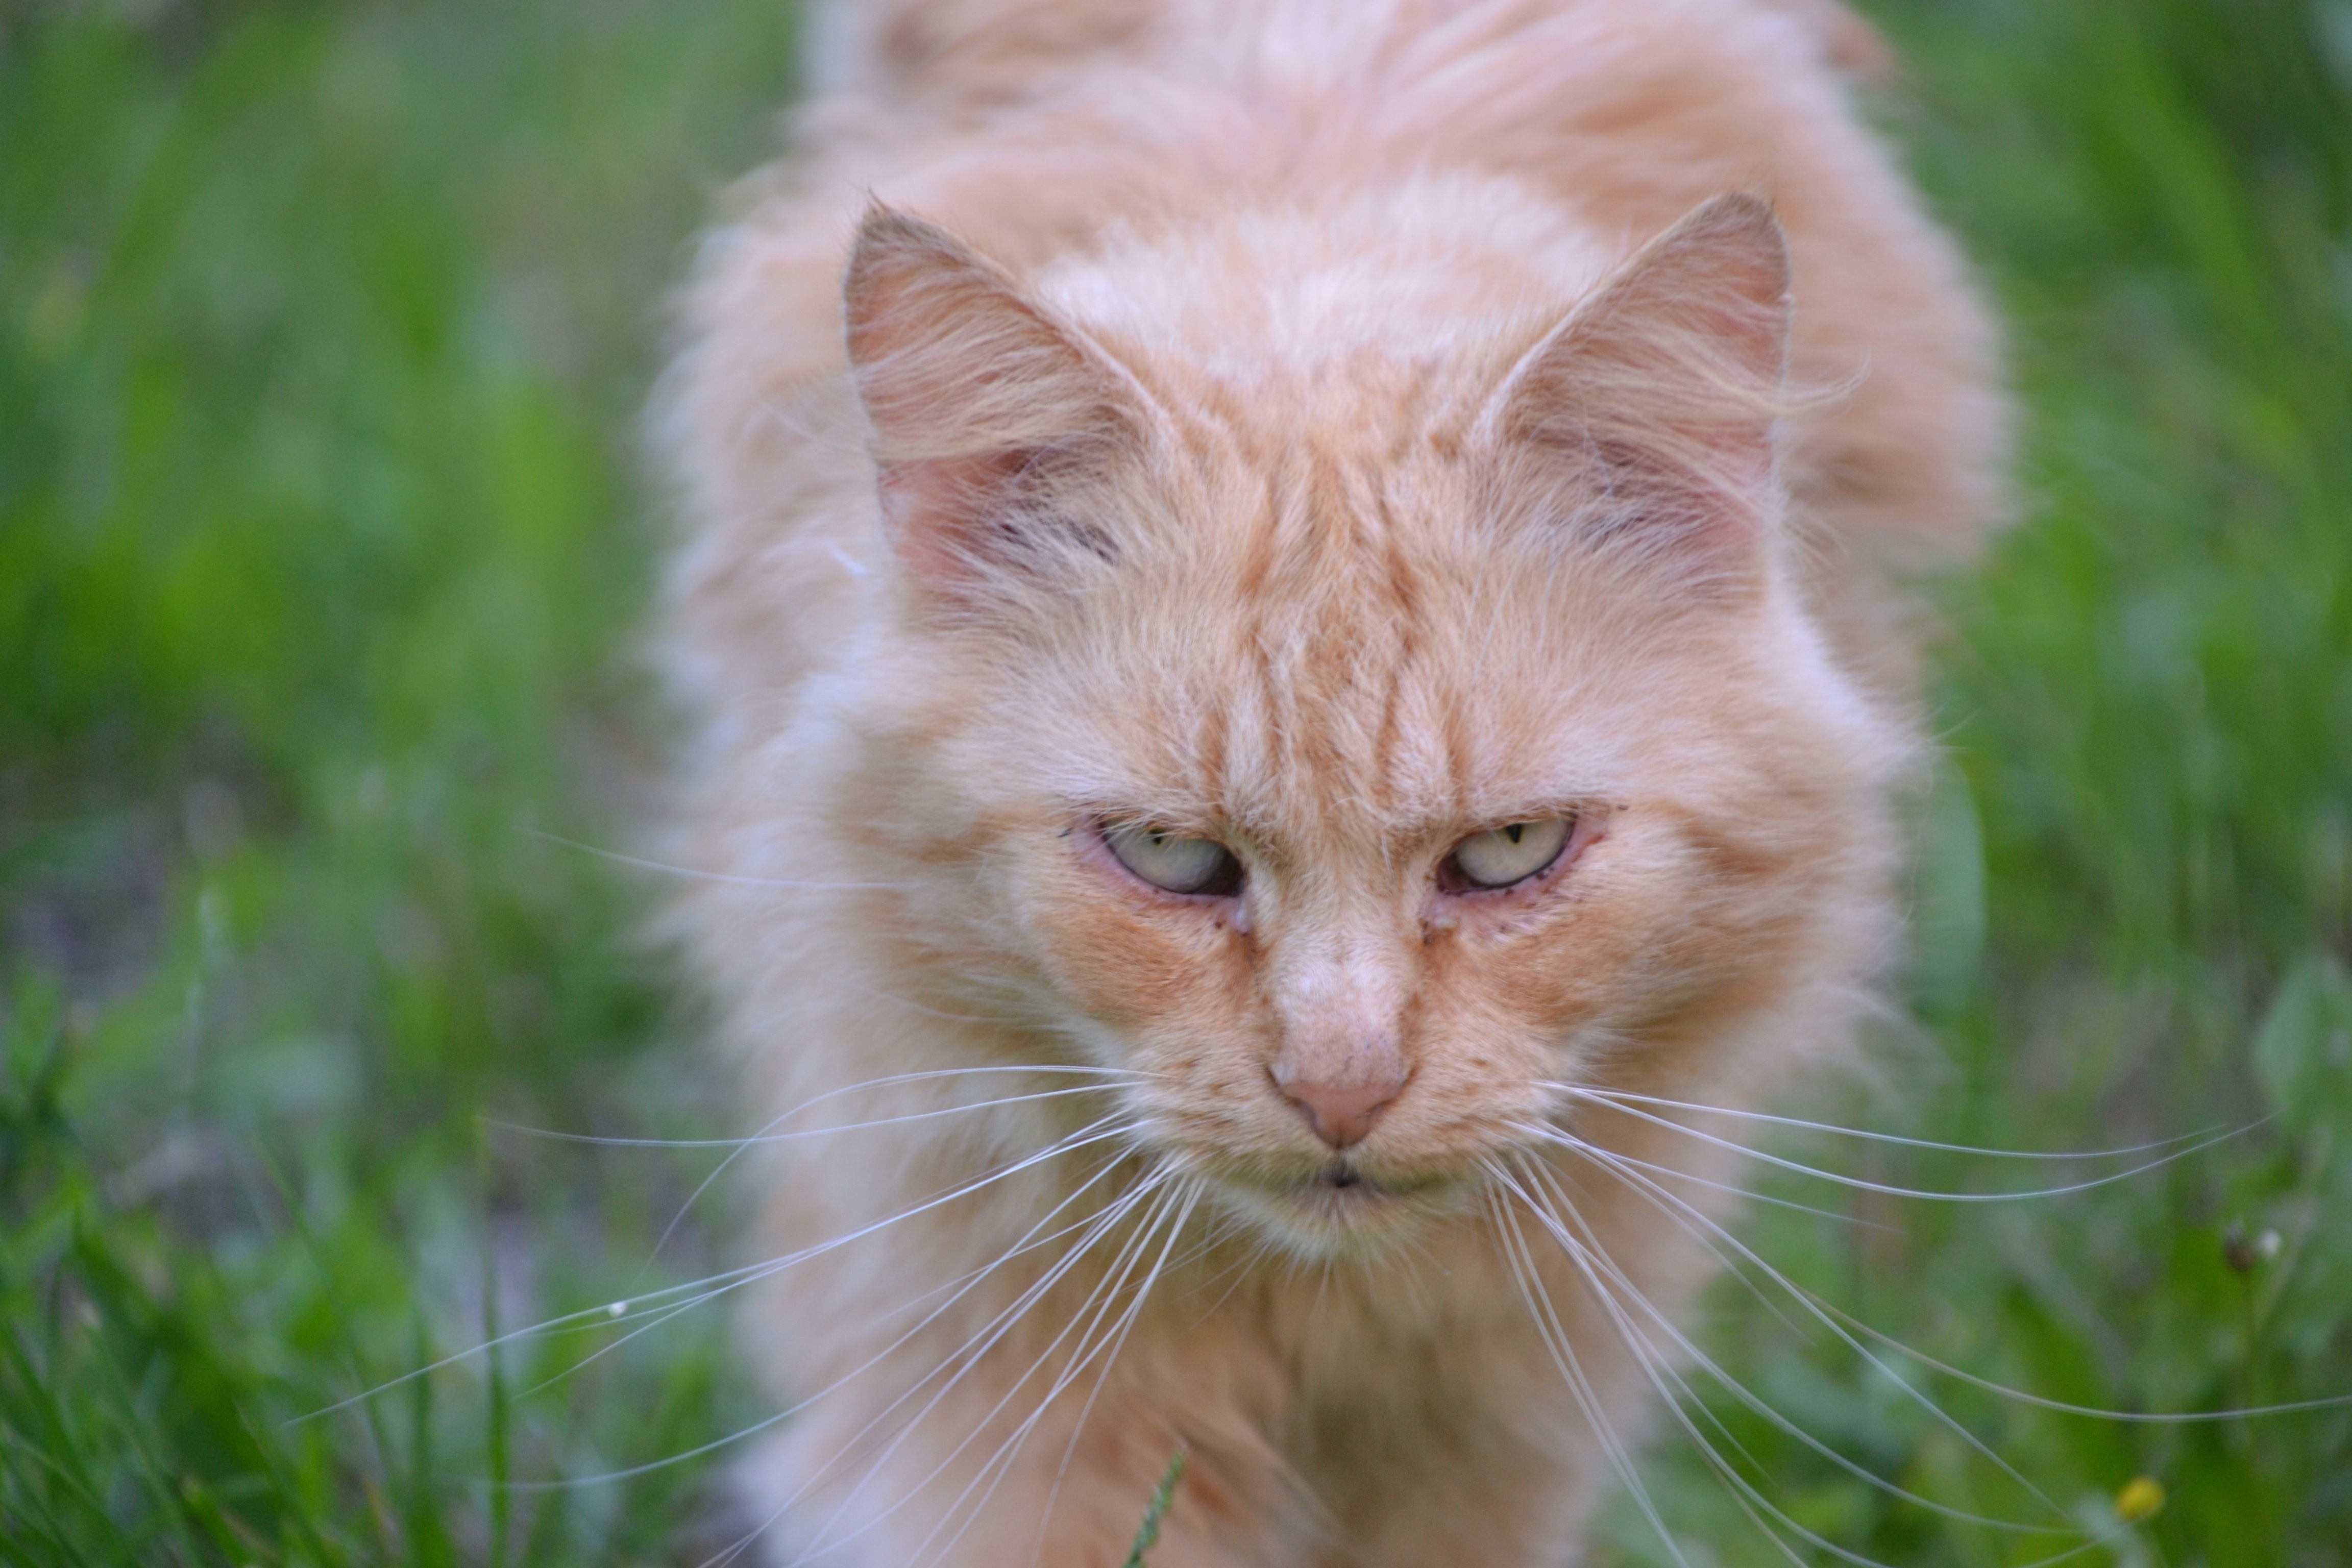
grass, view, red, kitten, cat, mammal, fauna, nose, whiskers, vertebrate, evil, mackerel, red cat, wild cat, small to medium sized cats, cat like mammal, carnivoran, domestic short haired cat, domestic long haired cat